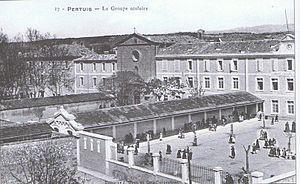
Groupe scolaire Pertuis en 1905
Pertuis est une commune française située dans le département de Vaucluse, en région Provence-Alpes-Côte d'Azur. Elle est longée au sud par la Durance, qui après avoir servi de limite entre le comté de Provence et le comté de Forcalquier, sert aujourd'hui de limite entre les départements de Vaucluse et des Bouches-du-Rhône.